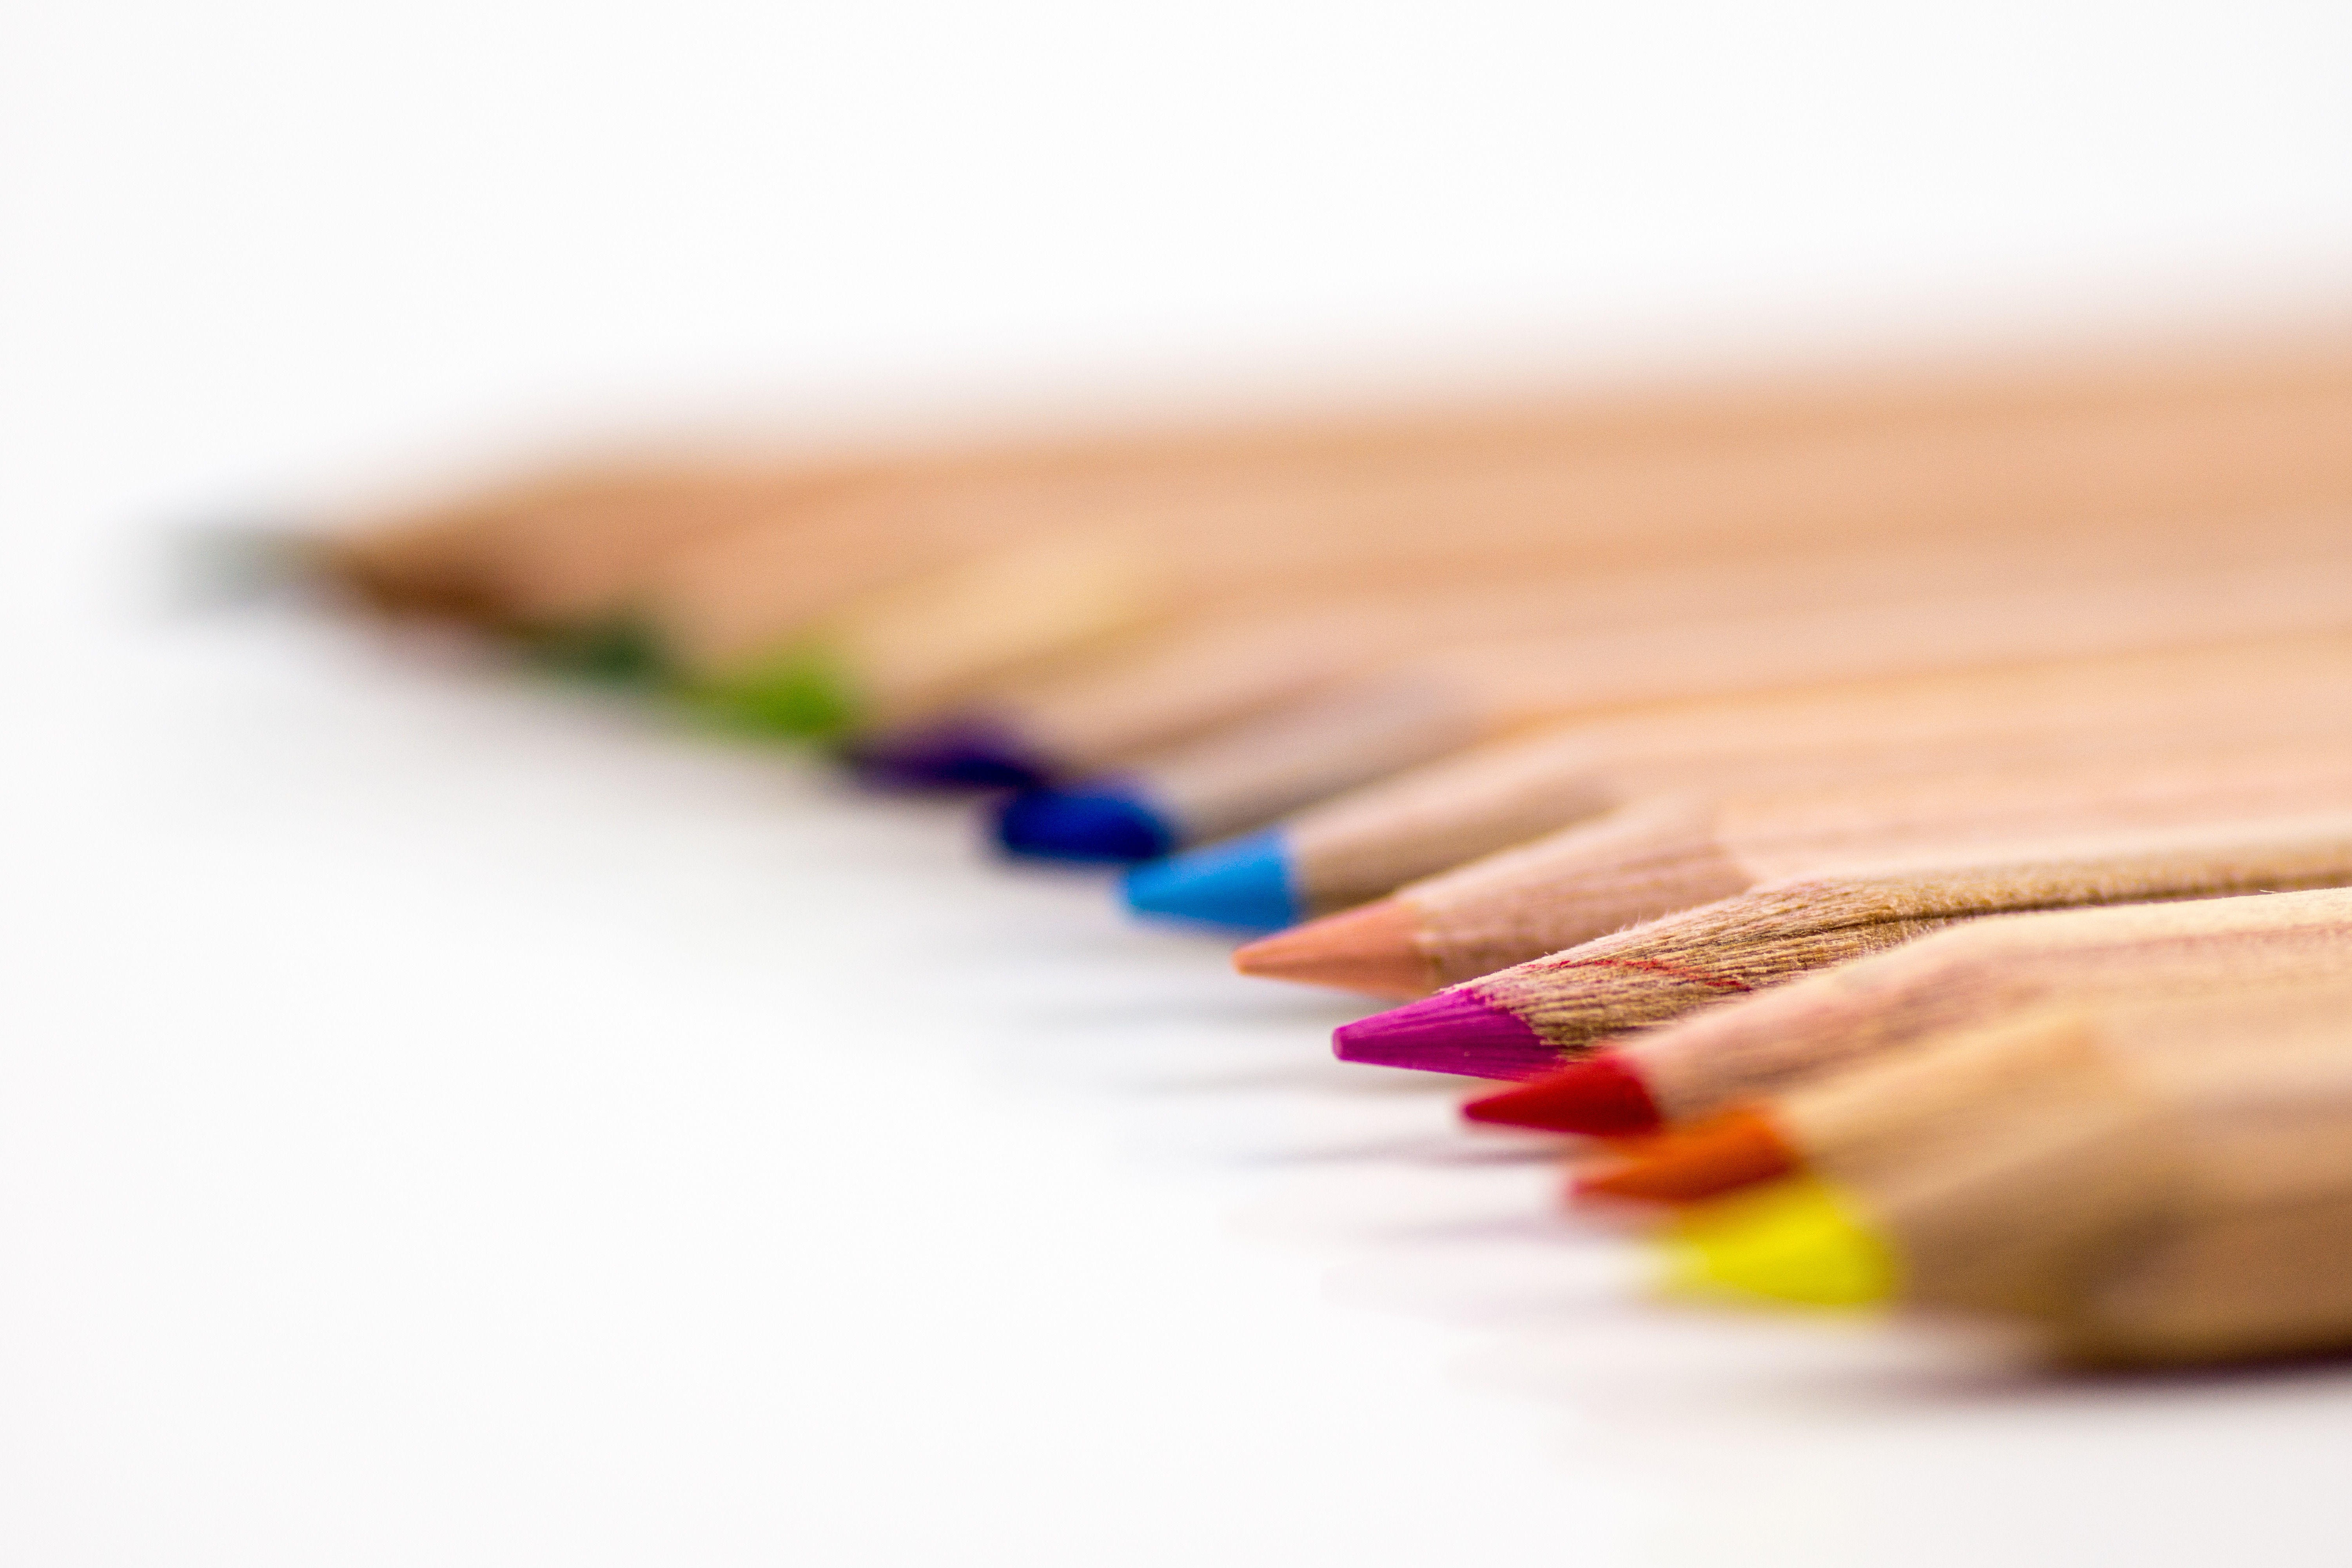
writing, hand, pencil, pen, finger, color, paint, colorful, lip, close up, pens, school, crayons, draw, leave, pointed, colored pencils, colour pencils, tips on, writing accessories